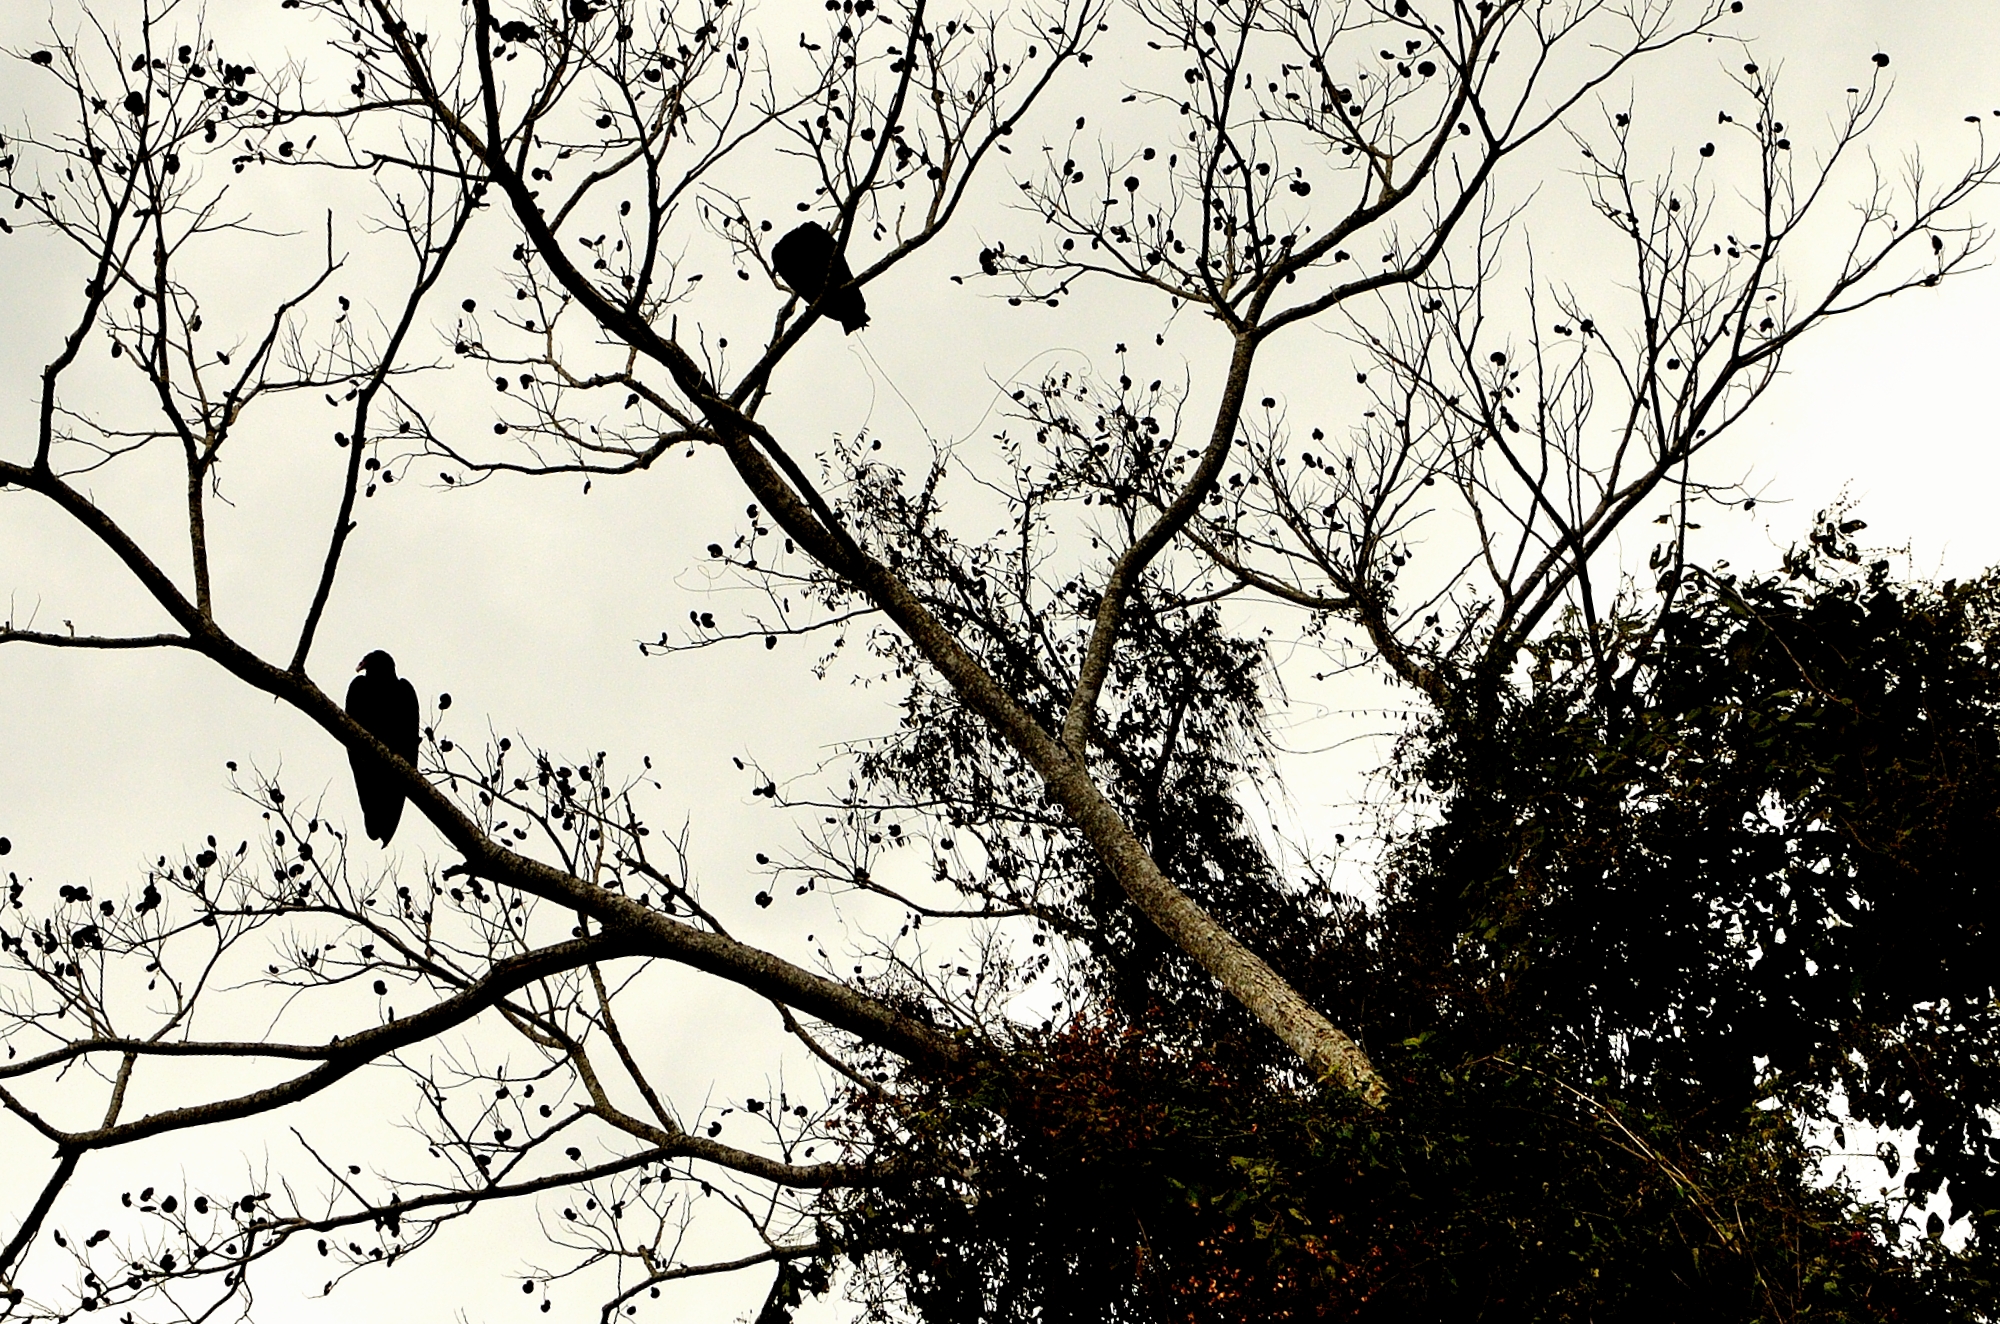
tree, nature, branch, silhouette, black and white, plant, sky, leaf, flower, spring, monochrome, twig, monochrome photography, woody plant